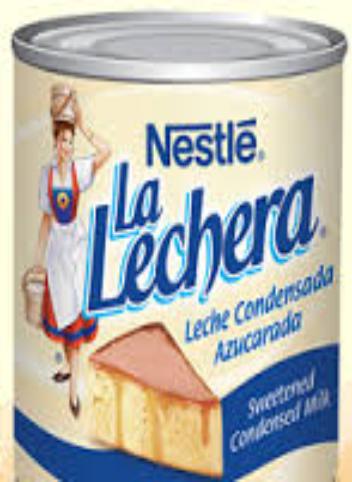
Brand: La Lechera
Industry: Food